Krasiczyn Castle

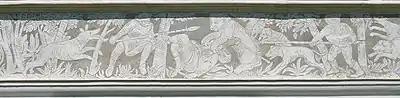
Hunting scene - mannerist sgraffito on outer wall of the Krasiczyn Castle

In late 1941, after German invasion of Soviet Union, Andrzej Sapieha returned to the castle, which had been used as barracks for soldiers of the Red Army (see Molotov Line). This is his account of the premises: “On the floors there is garbage, old clothes, destroyed books. Walls full of Soviet propaganda posters, no furniture, instead of it, wooden beds everywhere. The chapel is completely ruined, all sculptures on the walls destroyed as high as the savages could reach. Altars and pews destroyed. All three monuments have disappeared. The church in a terrible state, as it had been used as stables and a butcher shop. Metal coffins were used by the Bolsheviks as bathtubs”.